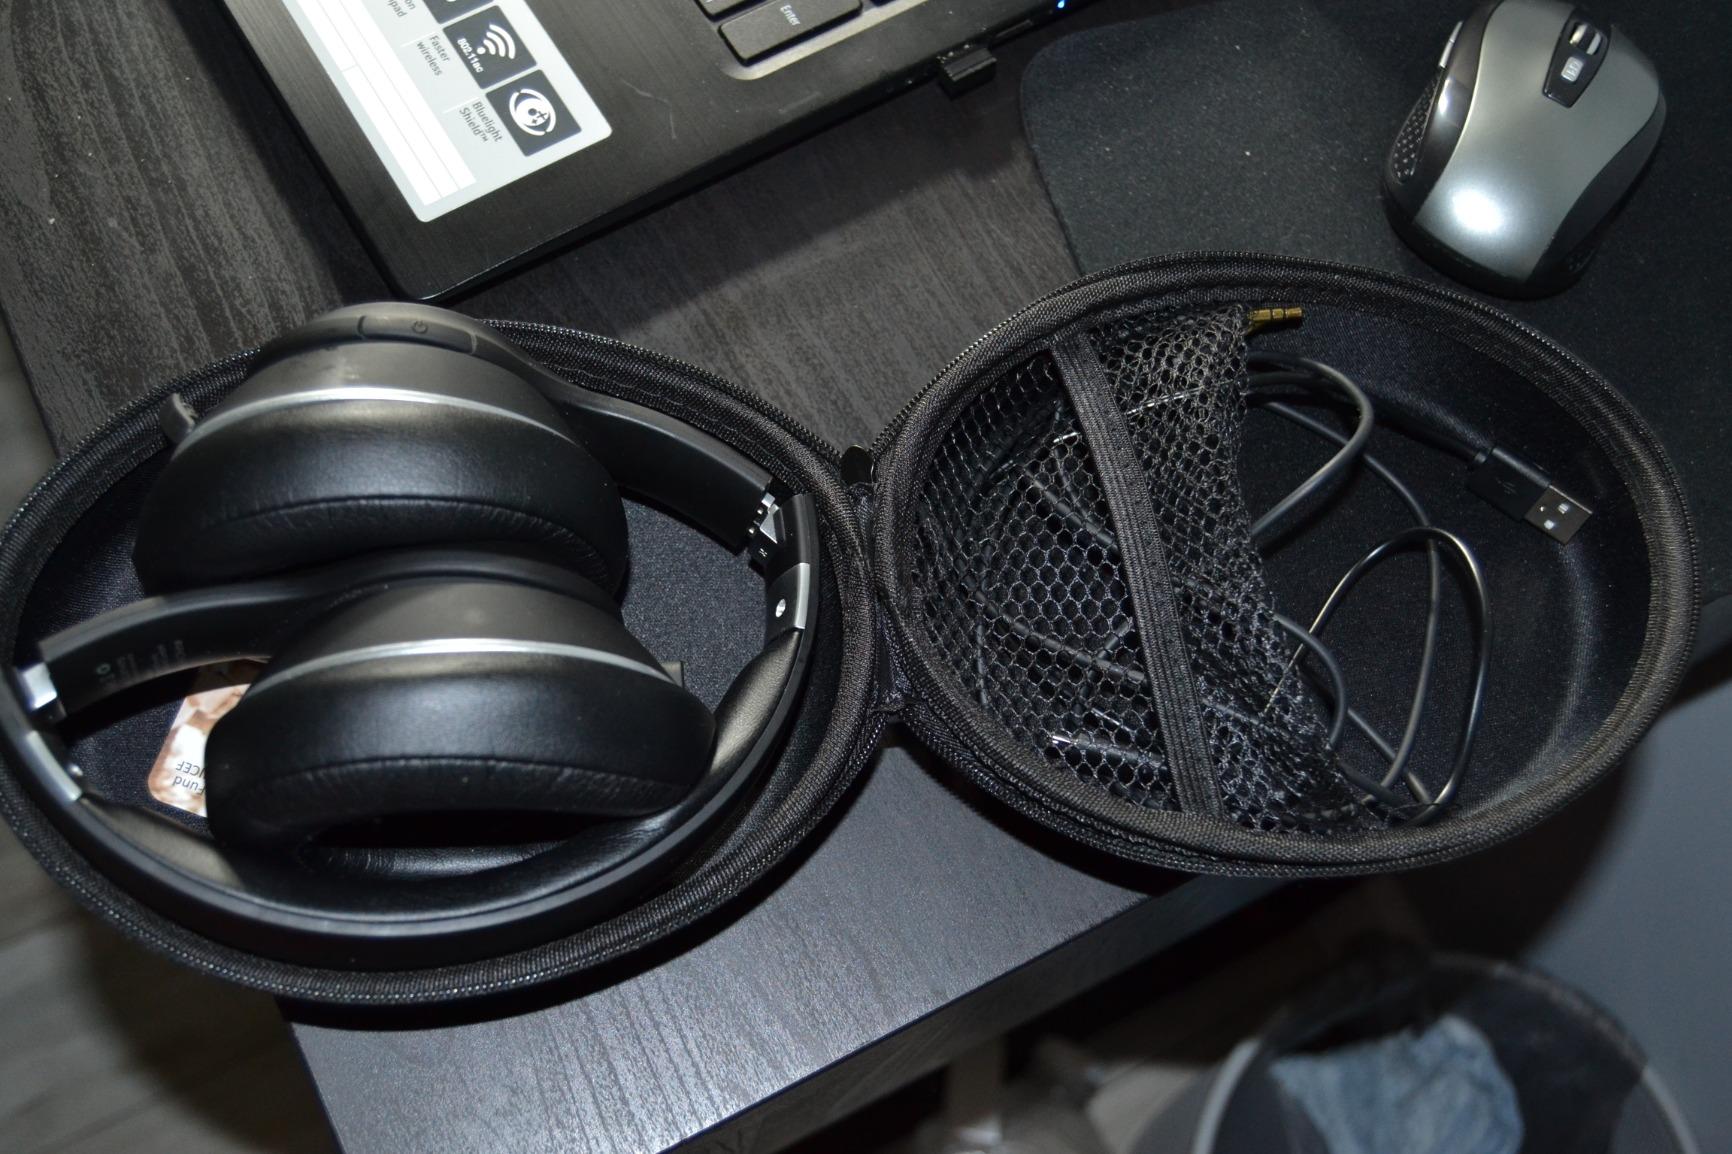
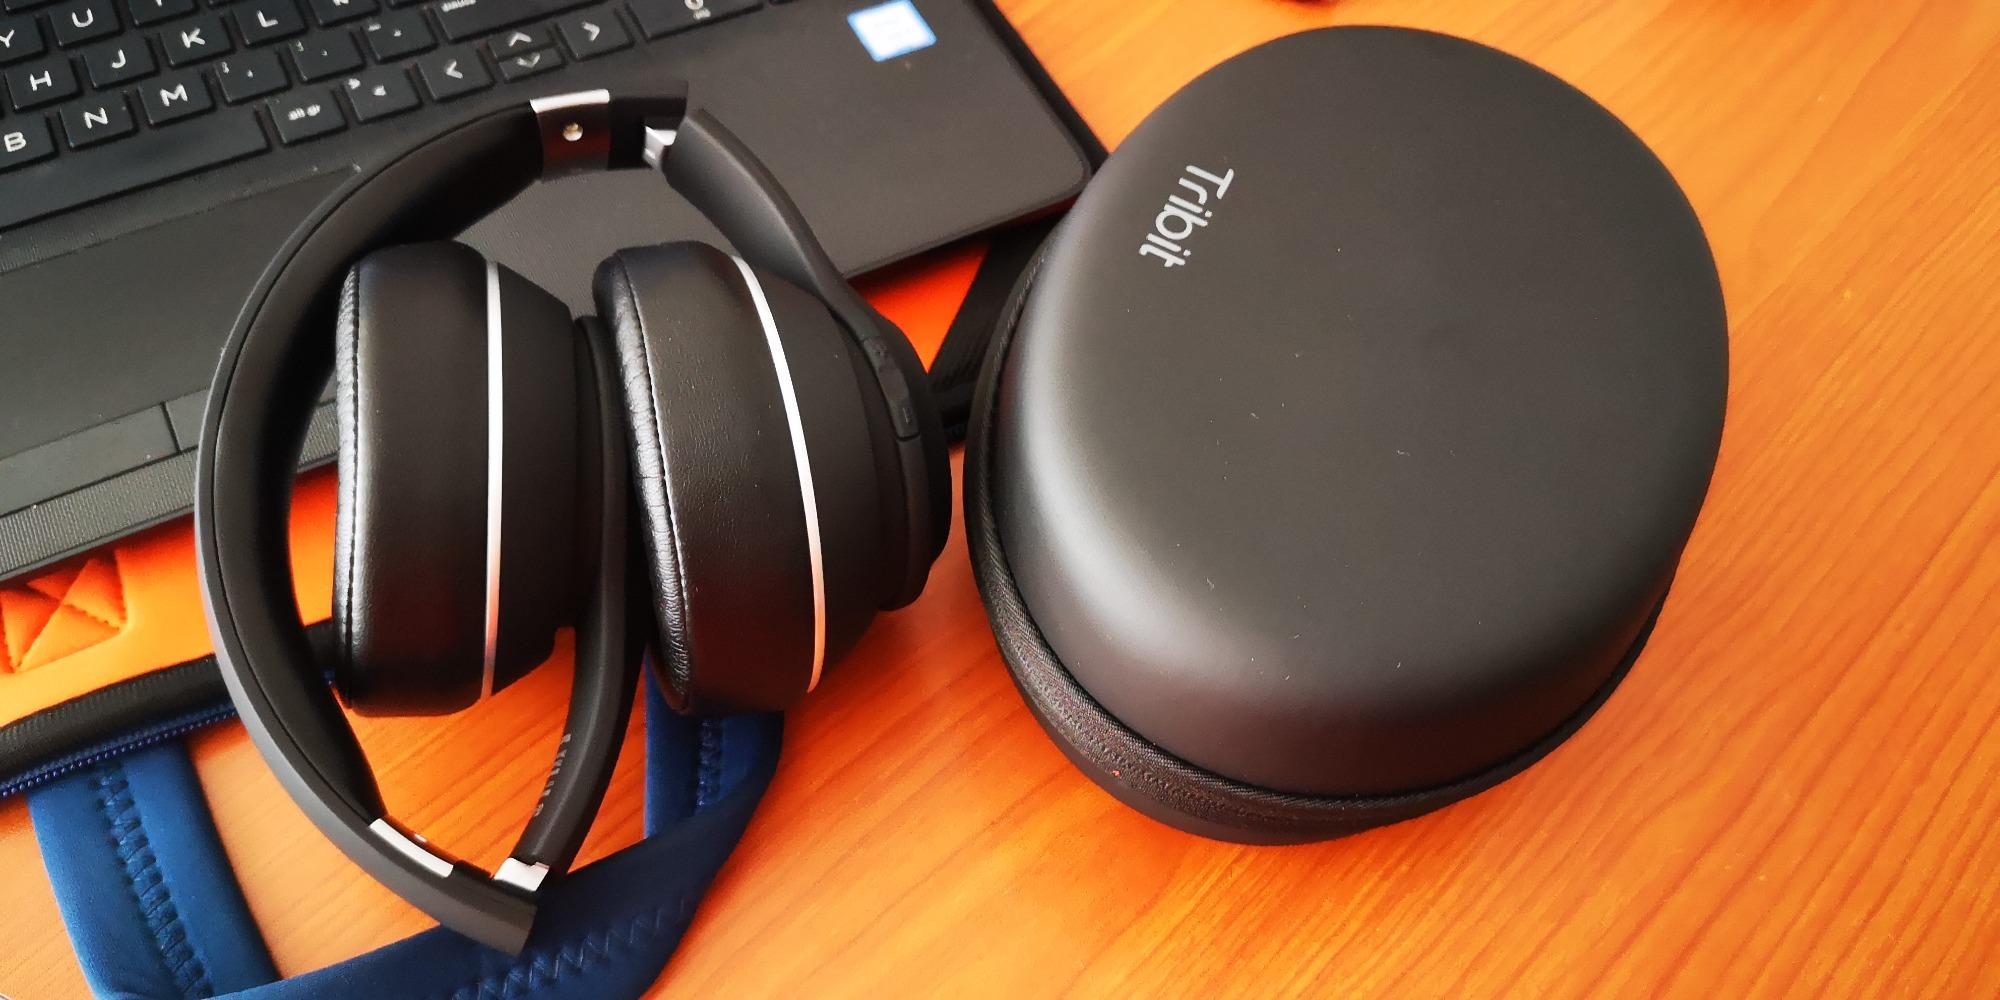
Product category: headphones
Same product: yes